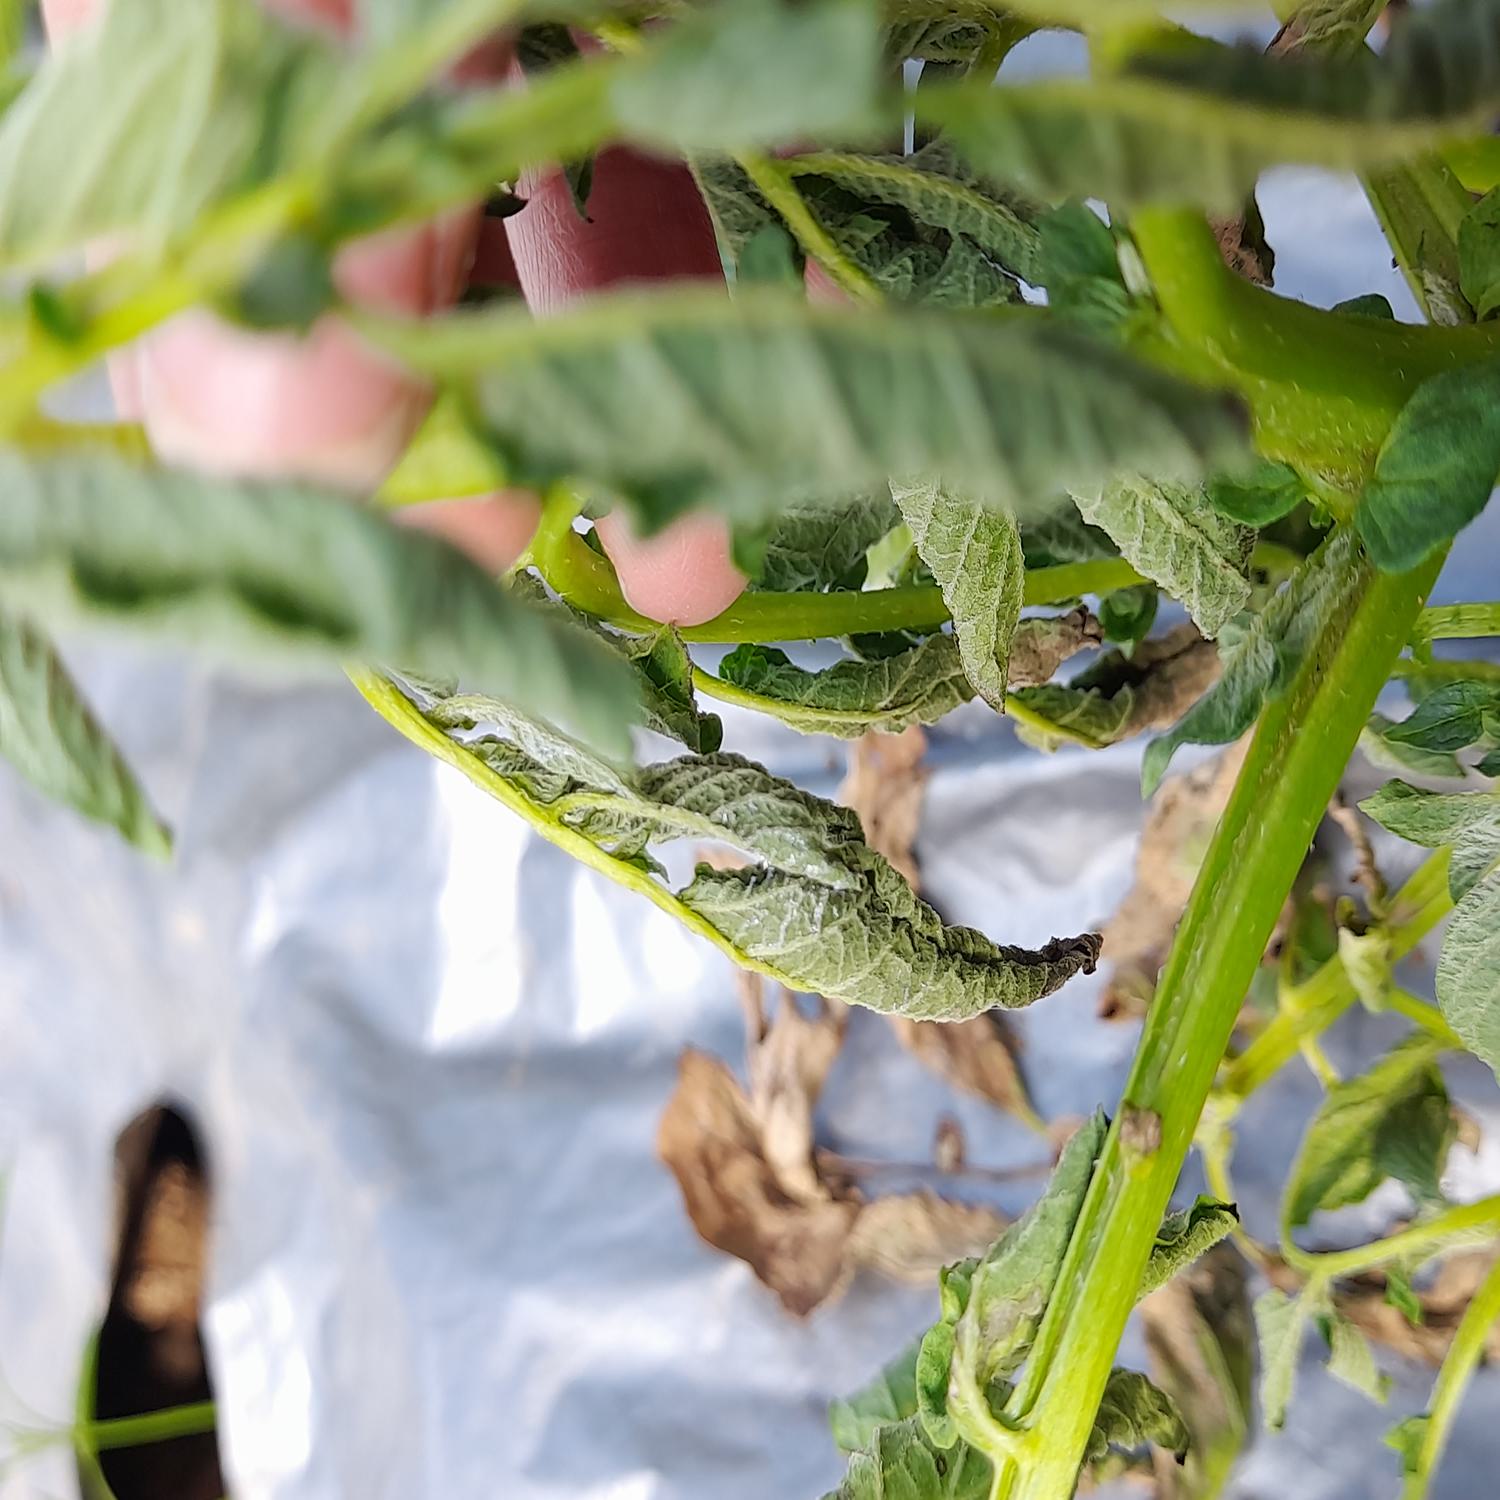
Etiqueta: Pudricion_Parda